Ushna Shah

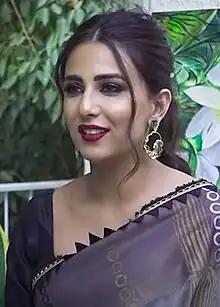
Shah in 2021

Ushna Shah (born 12 February 1990) is a Pakistani-Canadian film and television actress. Her accolades includes a Hum Award and a Pakistan Media Award, and a nomination for Lux Style Award.